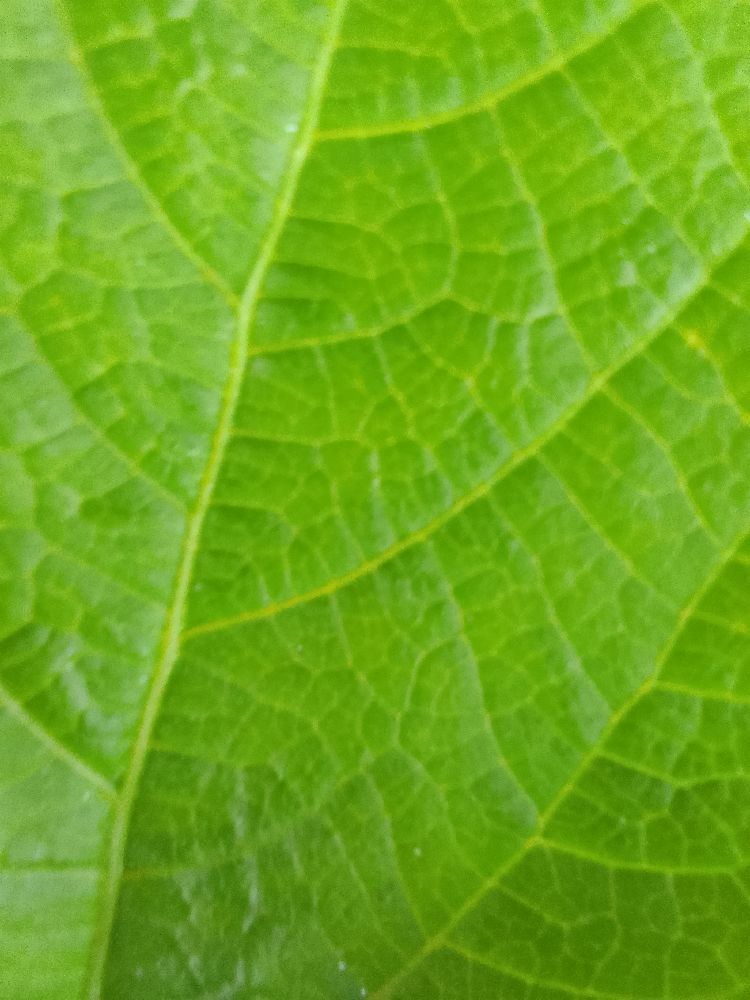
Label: healthy